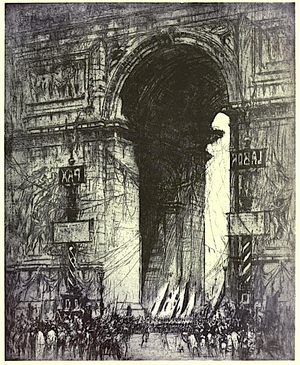
William Frantsevich Walcot est un architecte, décorateur et aquafortiste britannique. Originaire d'Odessa, il fait carrière en Russie, s'inscrivant avec succès dans la lignée de l'Art nouveau en Russie. Durant les années 1920-1930, il produit de nombreuses gravures.